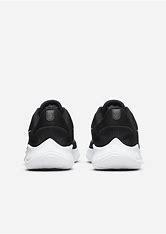
Brand: Nike
Model: Flex Experience Run 11 Next Nature